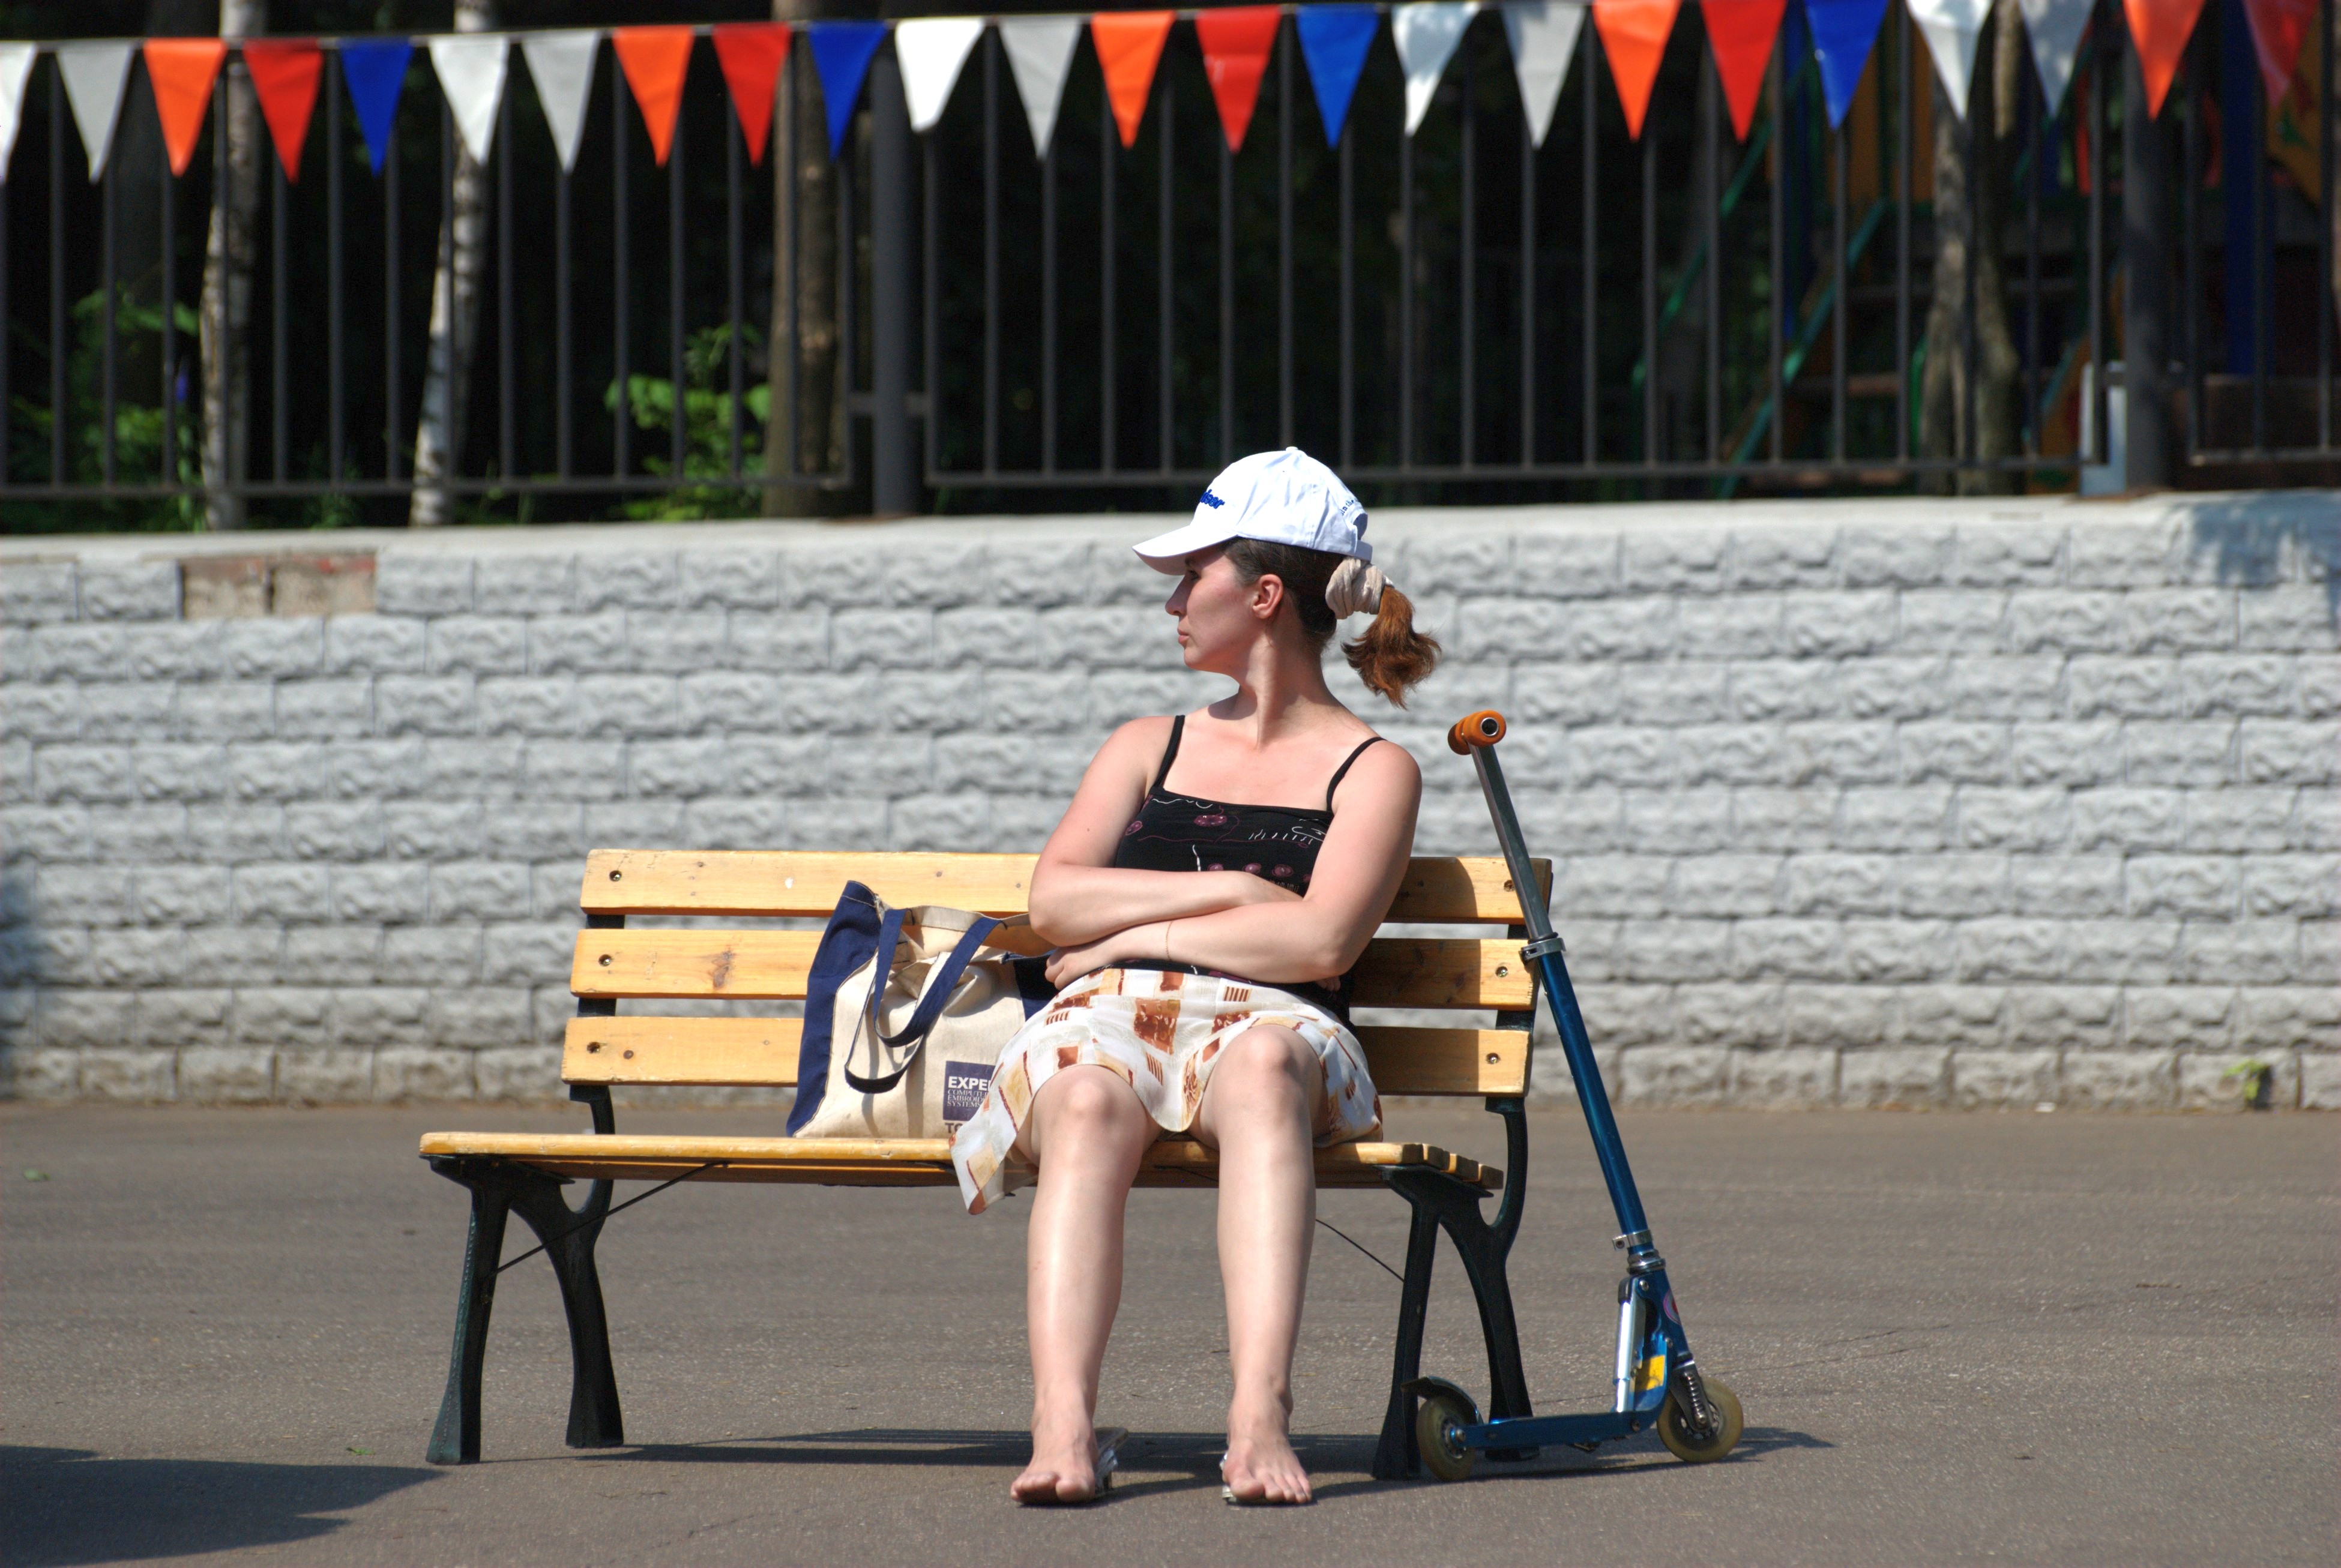
people, girl, woman, street, spring, vehicle, nikon, lady, candid, girls, moscow, russia, d80, moskau, nikond80, moscou, endurance sports